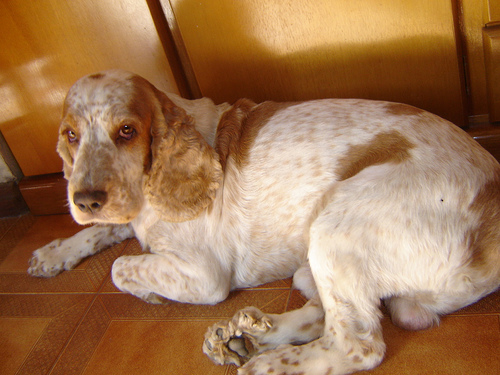
Animal: dog
Breed: english_cocker_spaniel